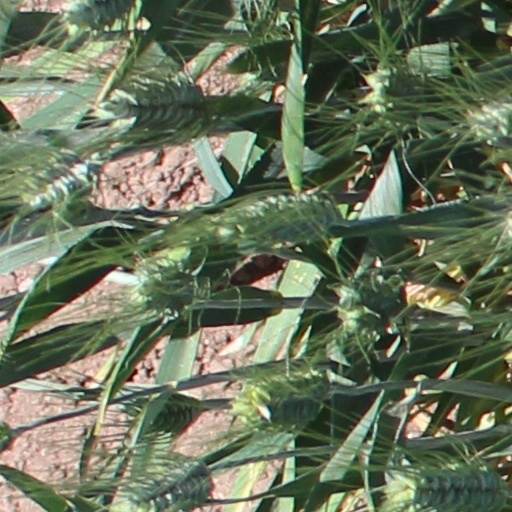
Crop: wheat